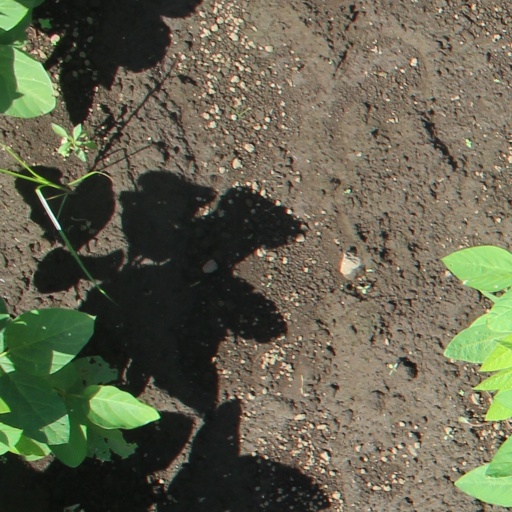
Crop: soybean